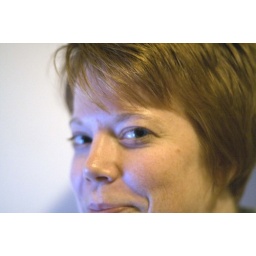
in the glow of the computer monitor